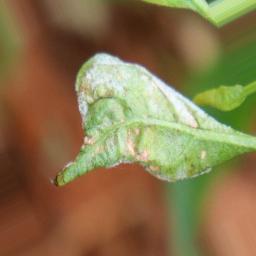
Label: powdery mildew